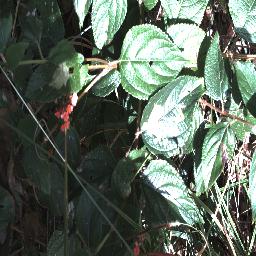
Label: lantana